Sing-sing (New Guinea)

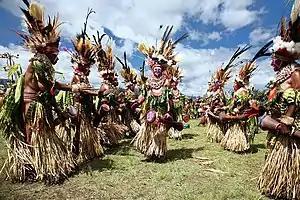
A sing-sing scene in Wabag, Enga Province, Papua New Guinea

Sing-sing is an annual gathering of tribes or villages in Papua New Guinea. People show their distinct culture, dance and music and share traditions. Villagers paint and decorate themselves for sing-sings.